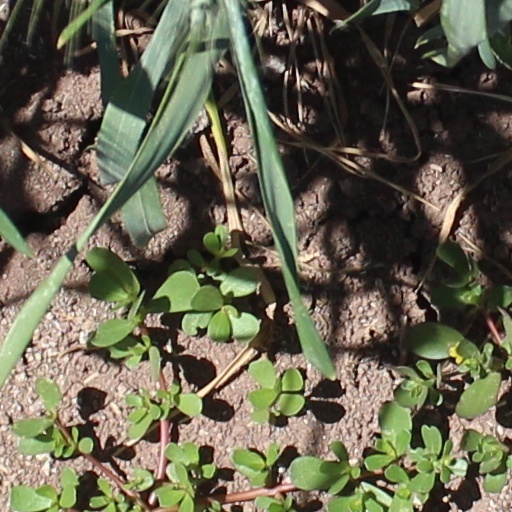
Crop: wheat